Vasco da Gama Pillar, Malindi

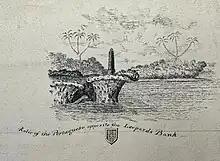
Vasco da Gama cross 1823

Following Vasco da Gama's expedition to India in 1502–3, a small Portuguese trading post was established in Malindi. By 1509 the factory was Portugal's only base in the region, under an official described as 'Captain of the Malindi coast'. The Sultan of Malindi remained Portugal's chief ally on the East African coast for the rest of the sixteenth century.